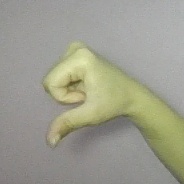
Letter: waw